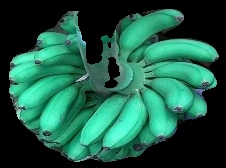
Variety: rasbale
Grade: grade1